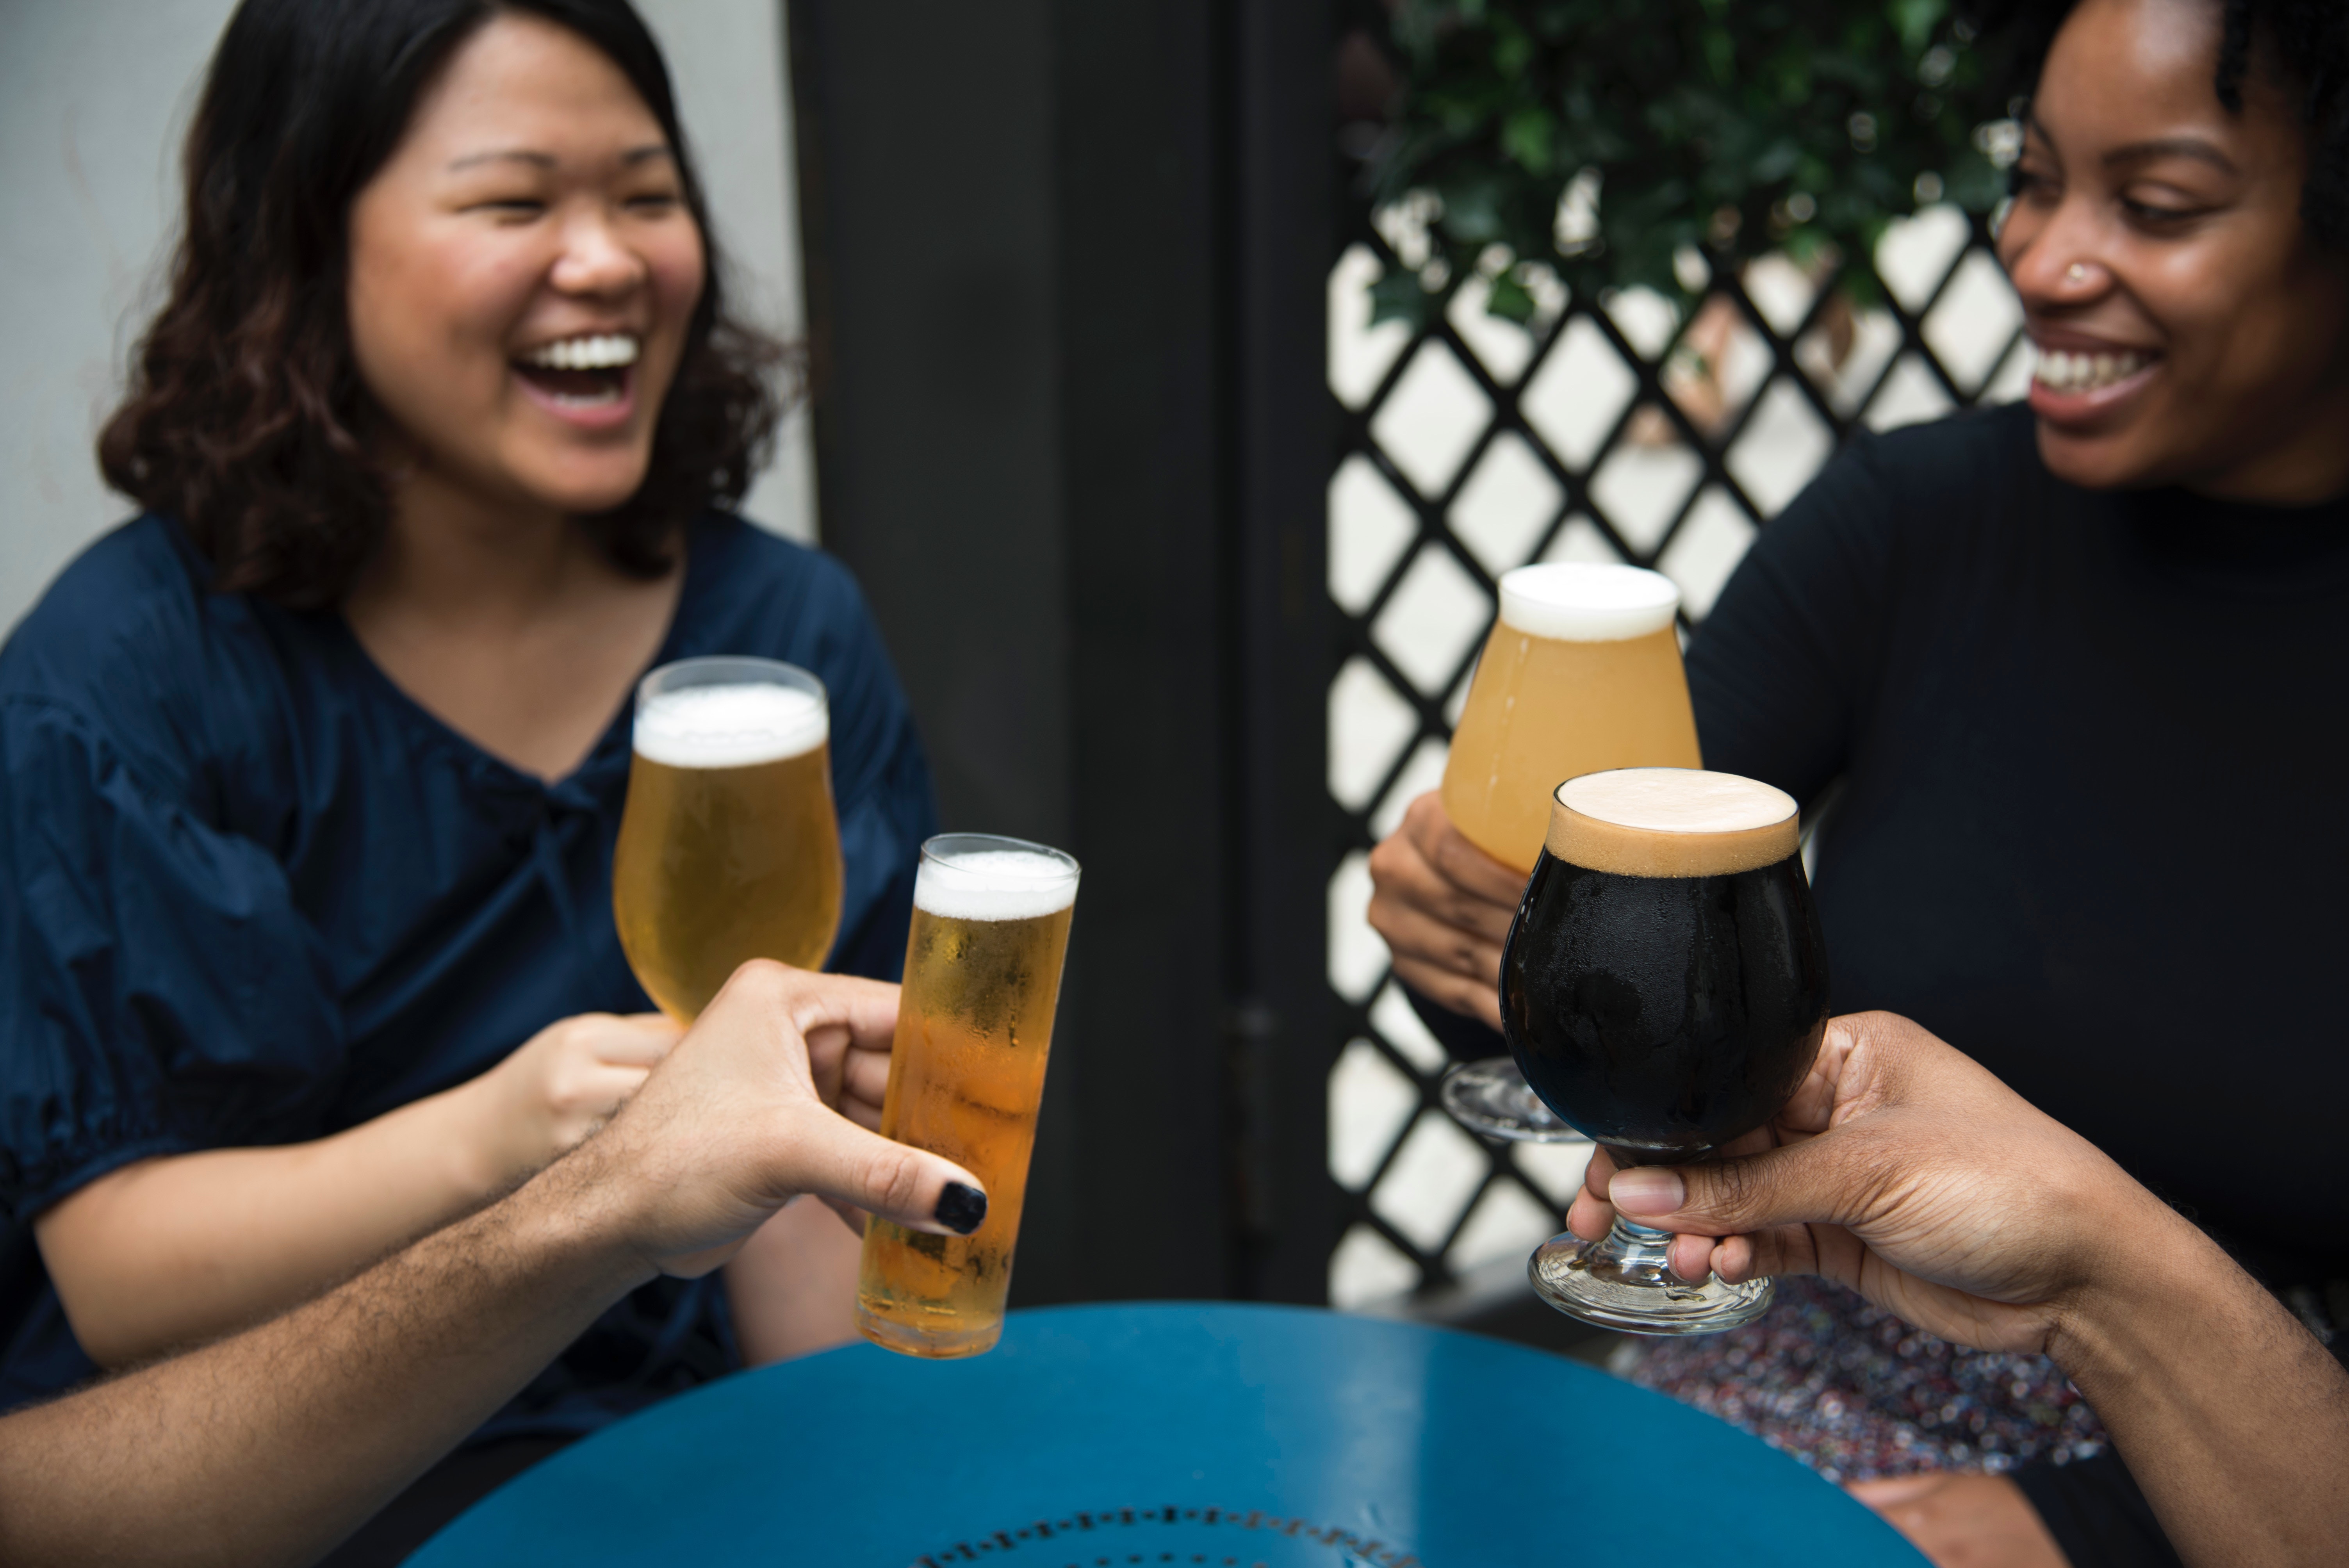
beer, drink, alcohol, fun, drinking, table, Bia h i, leisure, vacation, party, conversation